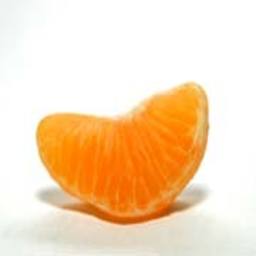
Label: Orange